Chinglish (play)

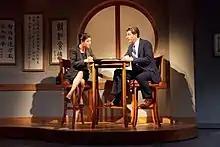
Jennifer Lim and Gary Wilmes

An American businessman arrives in a bustling Chinese province looking to score a lucrative contract for his family's sign-making firm. He soon finds that the complexities of such a venture far outstrip the expected differences in language, customs and manners – and calls into questions even the most basic assumptions of human conduct.